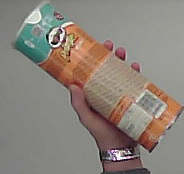
Product: pringles_paprika